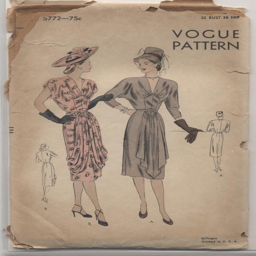
vogue - dress pattern from the 1940s .